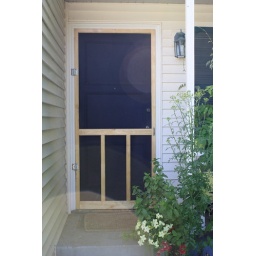
the old set up - blue door with screen door over lay